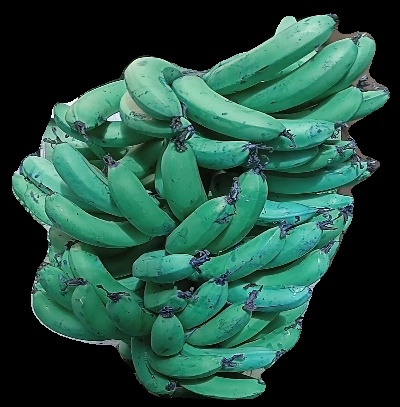
Variety: pachbale
Grade: grade3